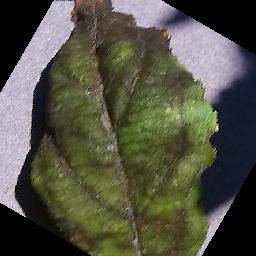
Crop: apple
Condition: scab